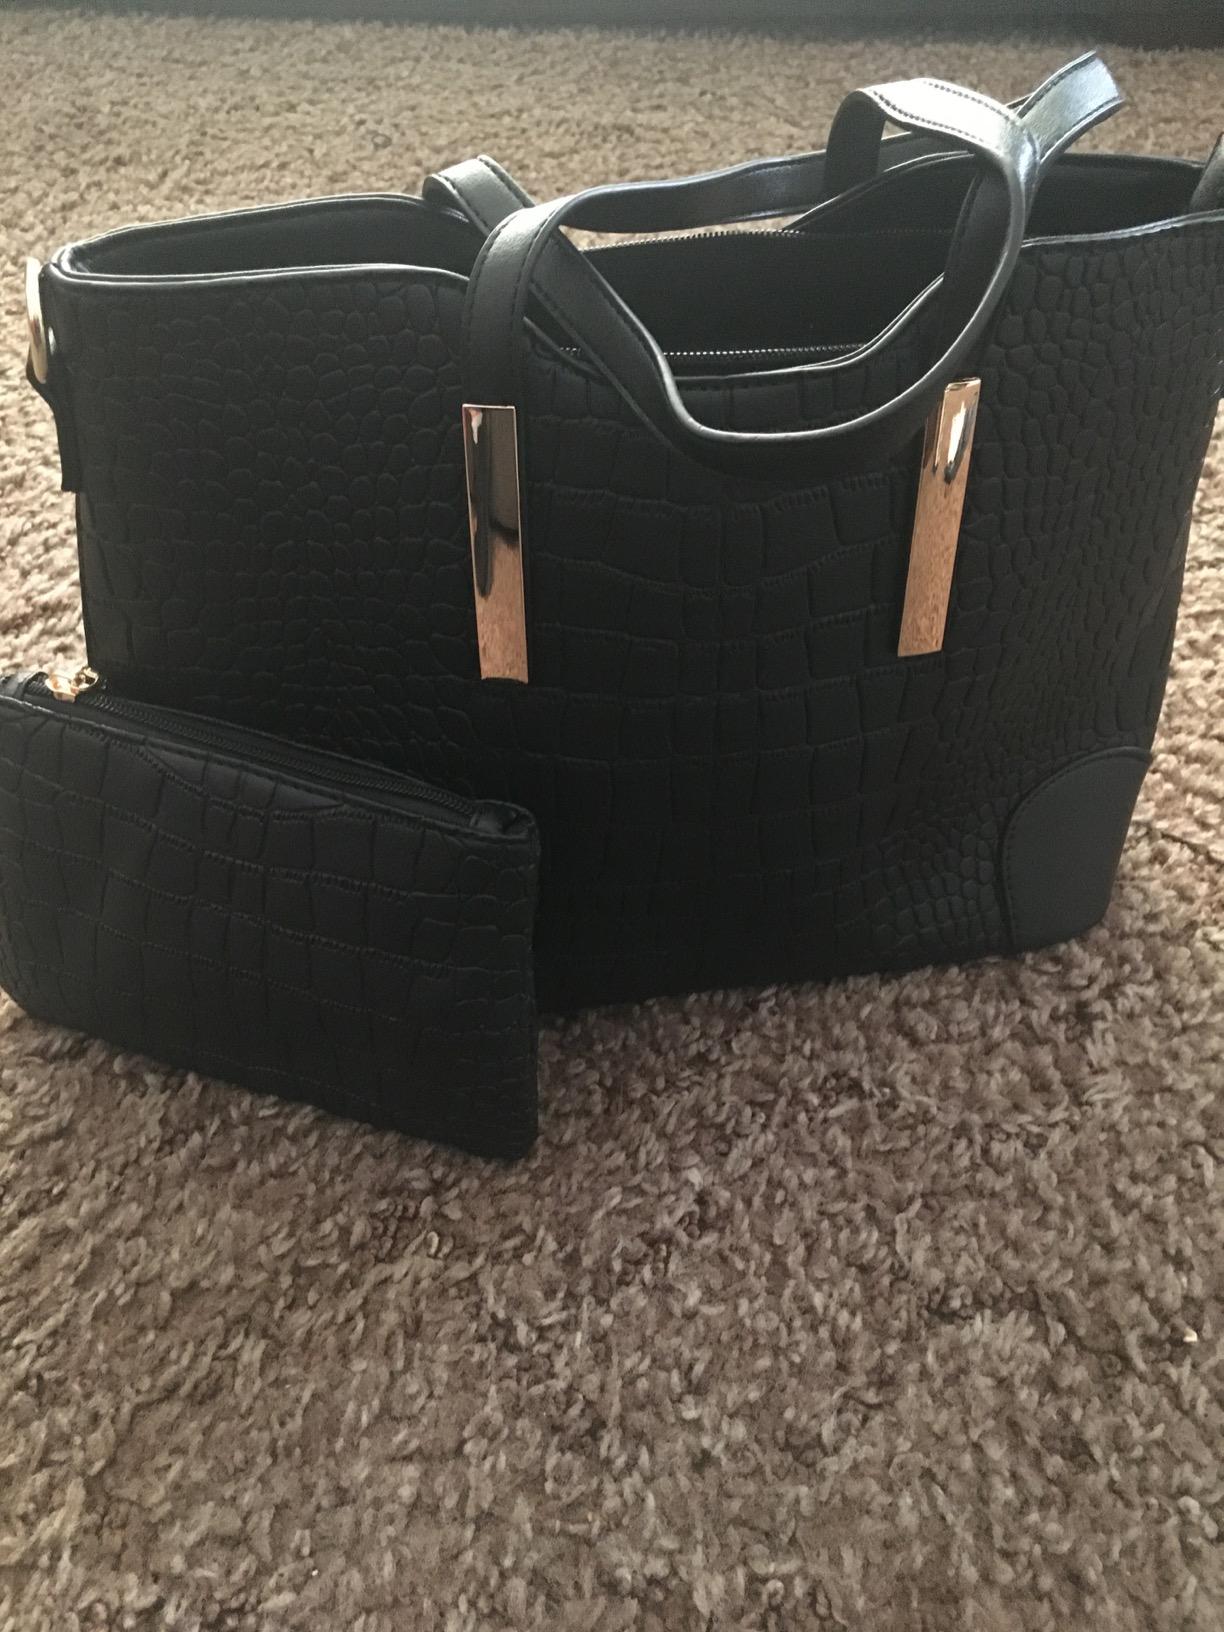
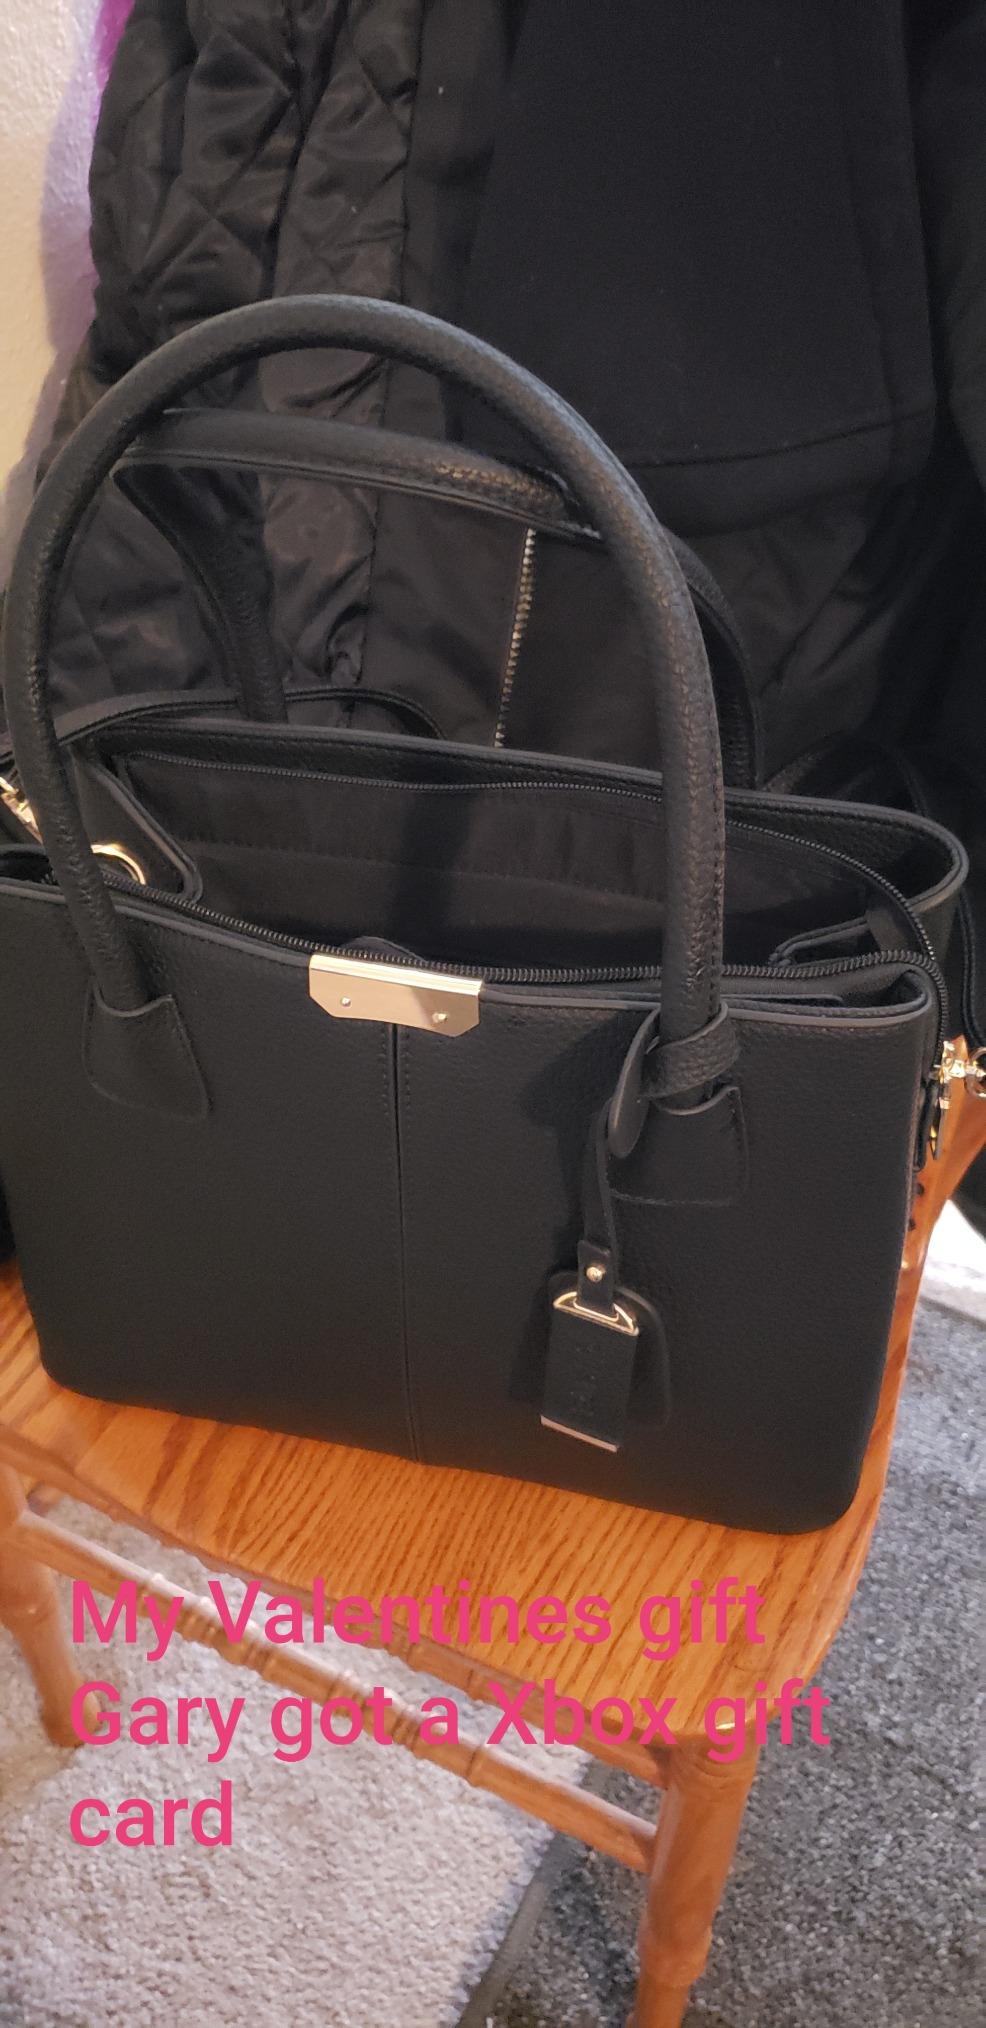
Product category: accessories_handbag
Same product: no